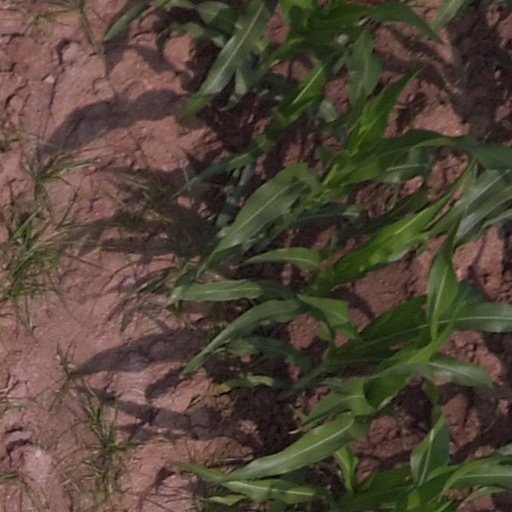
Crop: maize; corn